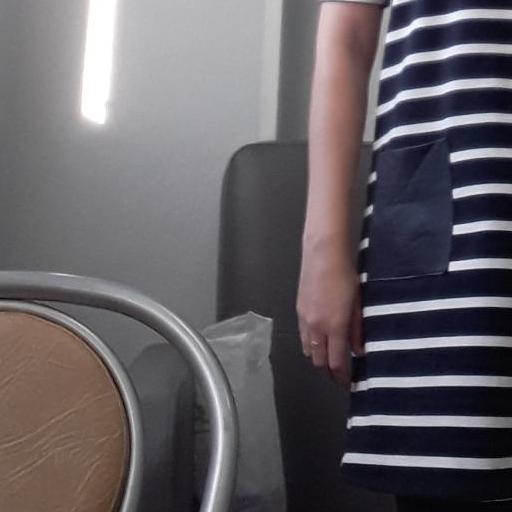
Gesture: no_gesture